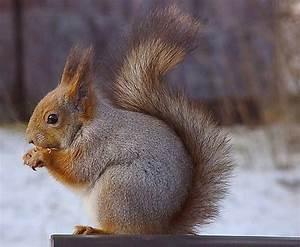
squirrel